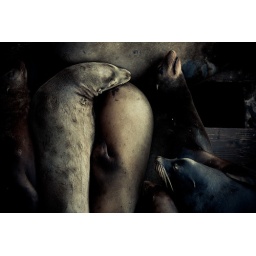
Some black and white shots in the comments :)